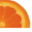
Label: orange